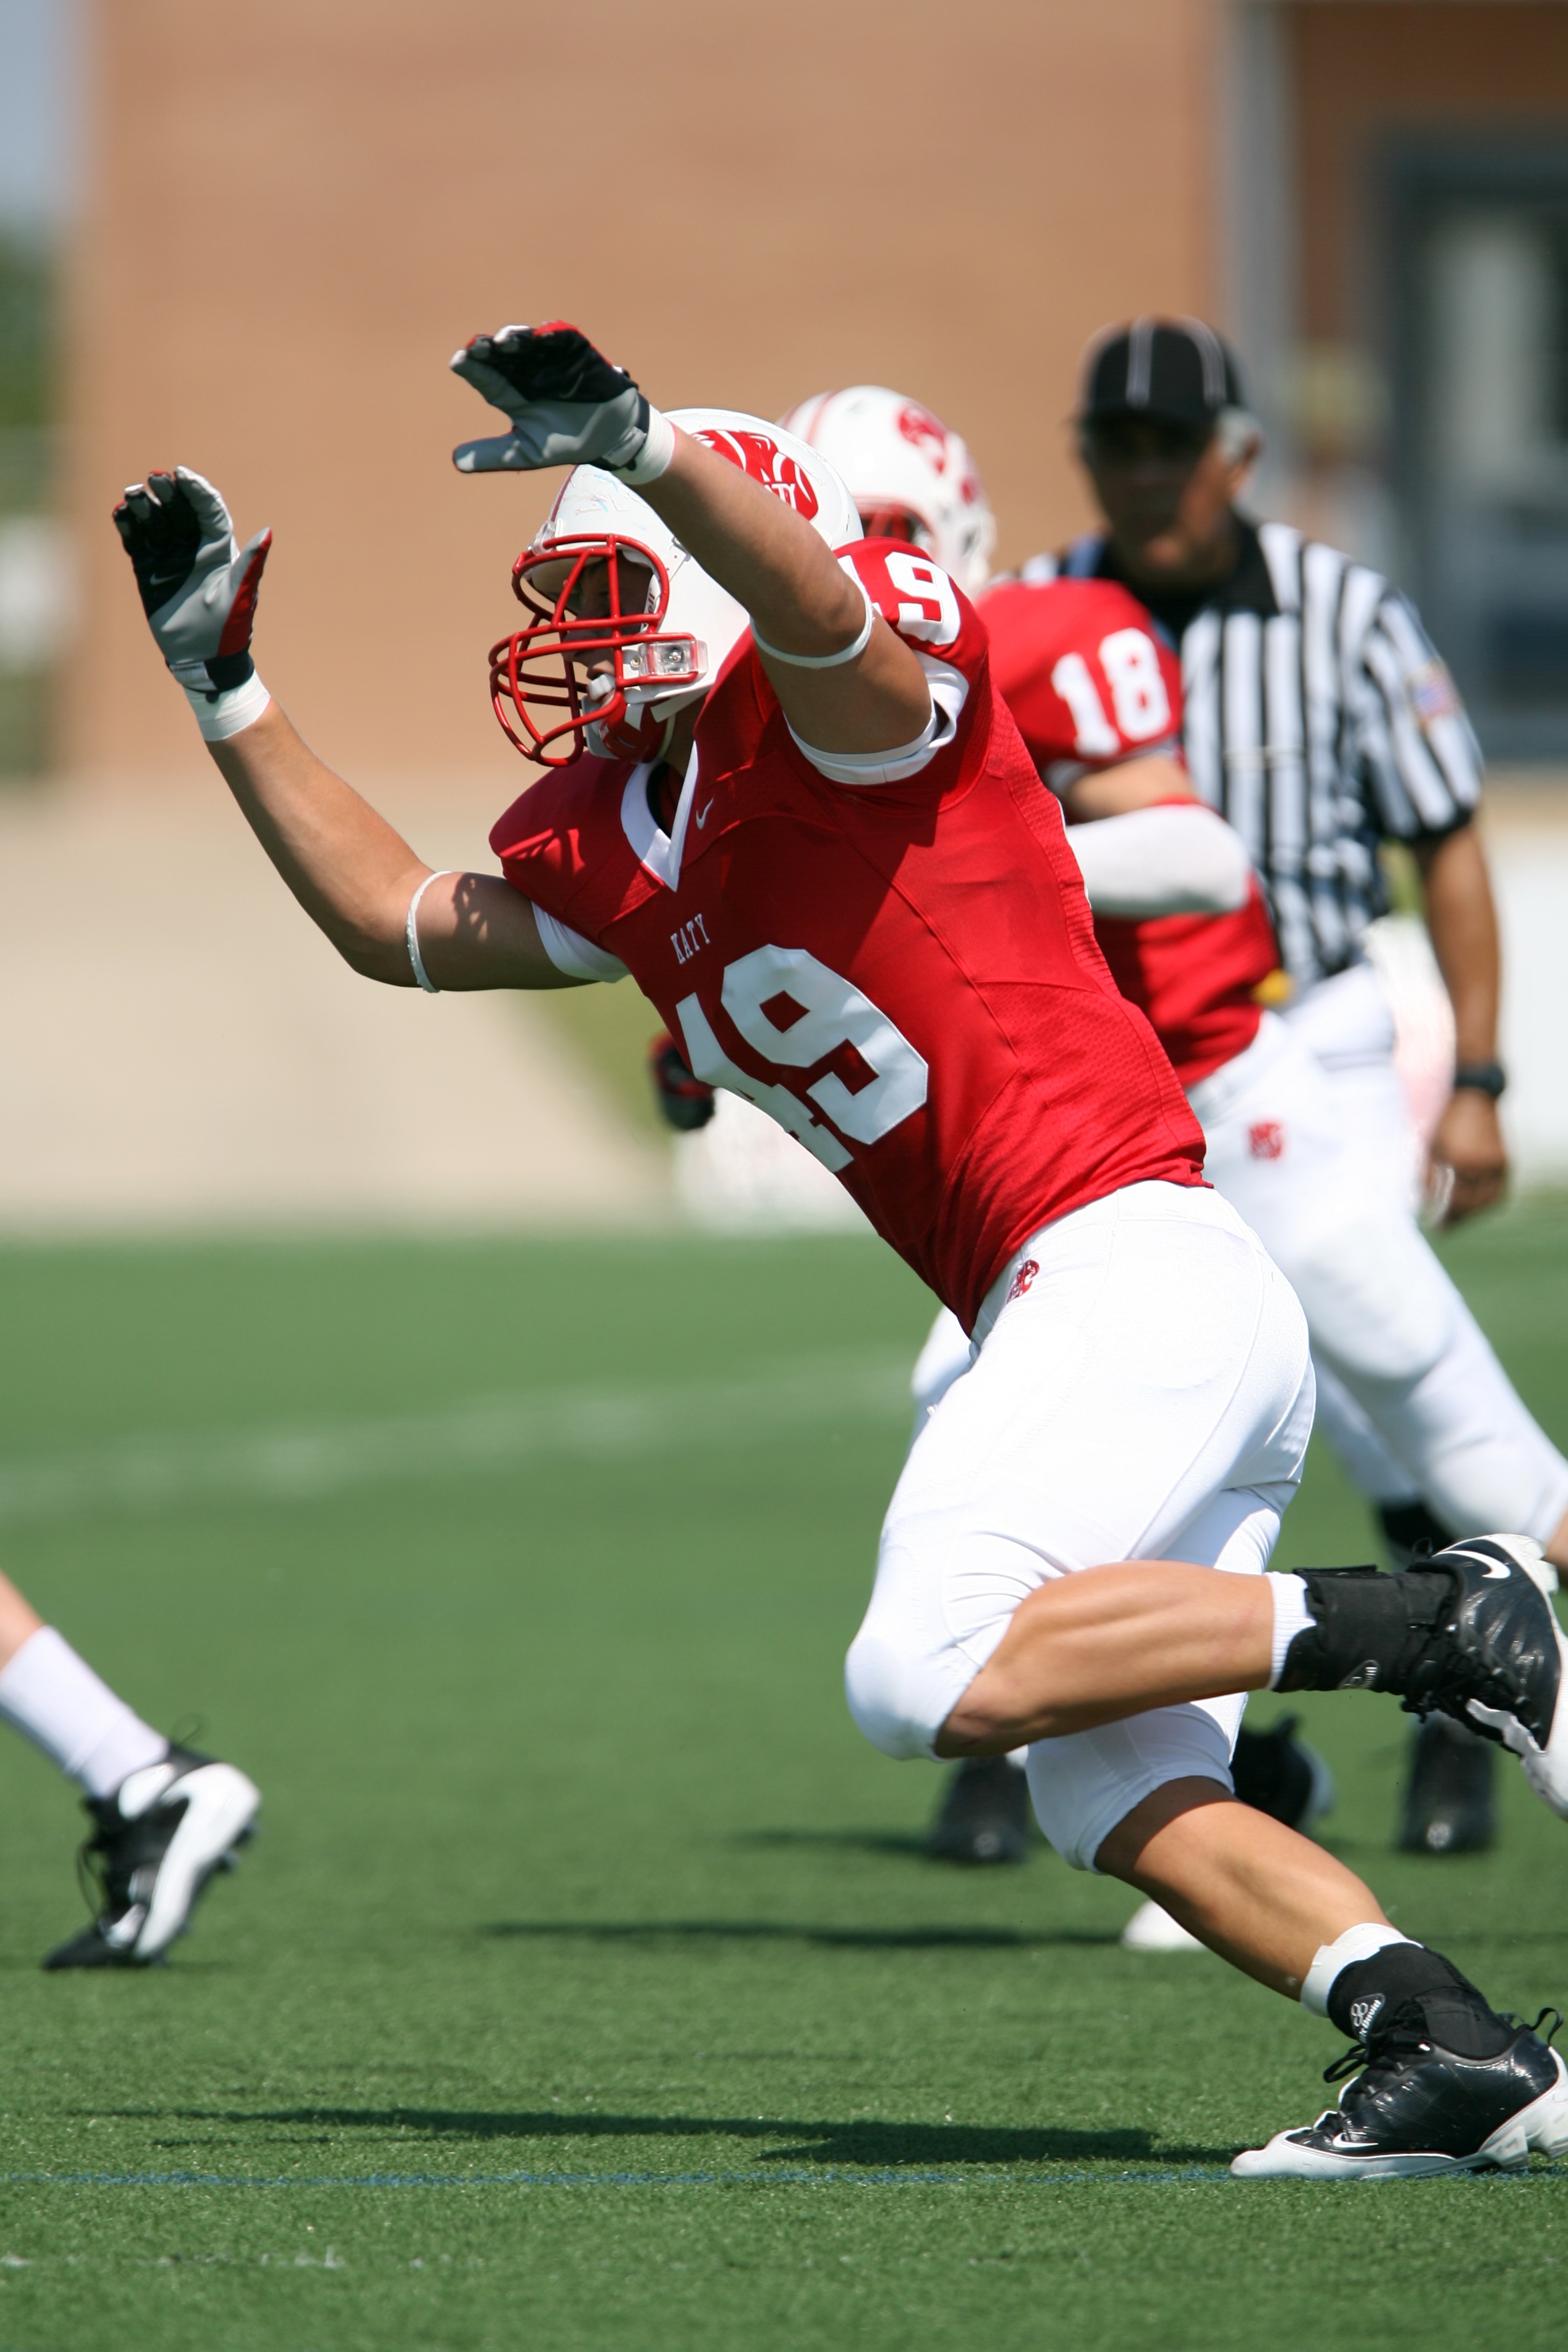
grass, sport, game, play, action, soccer, football, player, teenager, competition, american football, sports, helmet, athlete, defense, defender, tackle, football player, ball game, football game, team sport, american football field, high school football, canadian football, rushing the passer, gridiron football